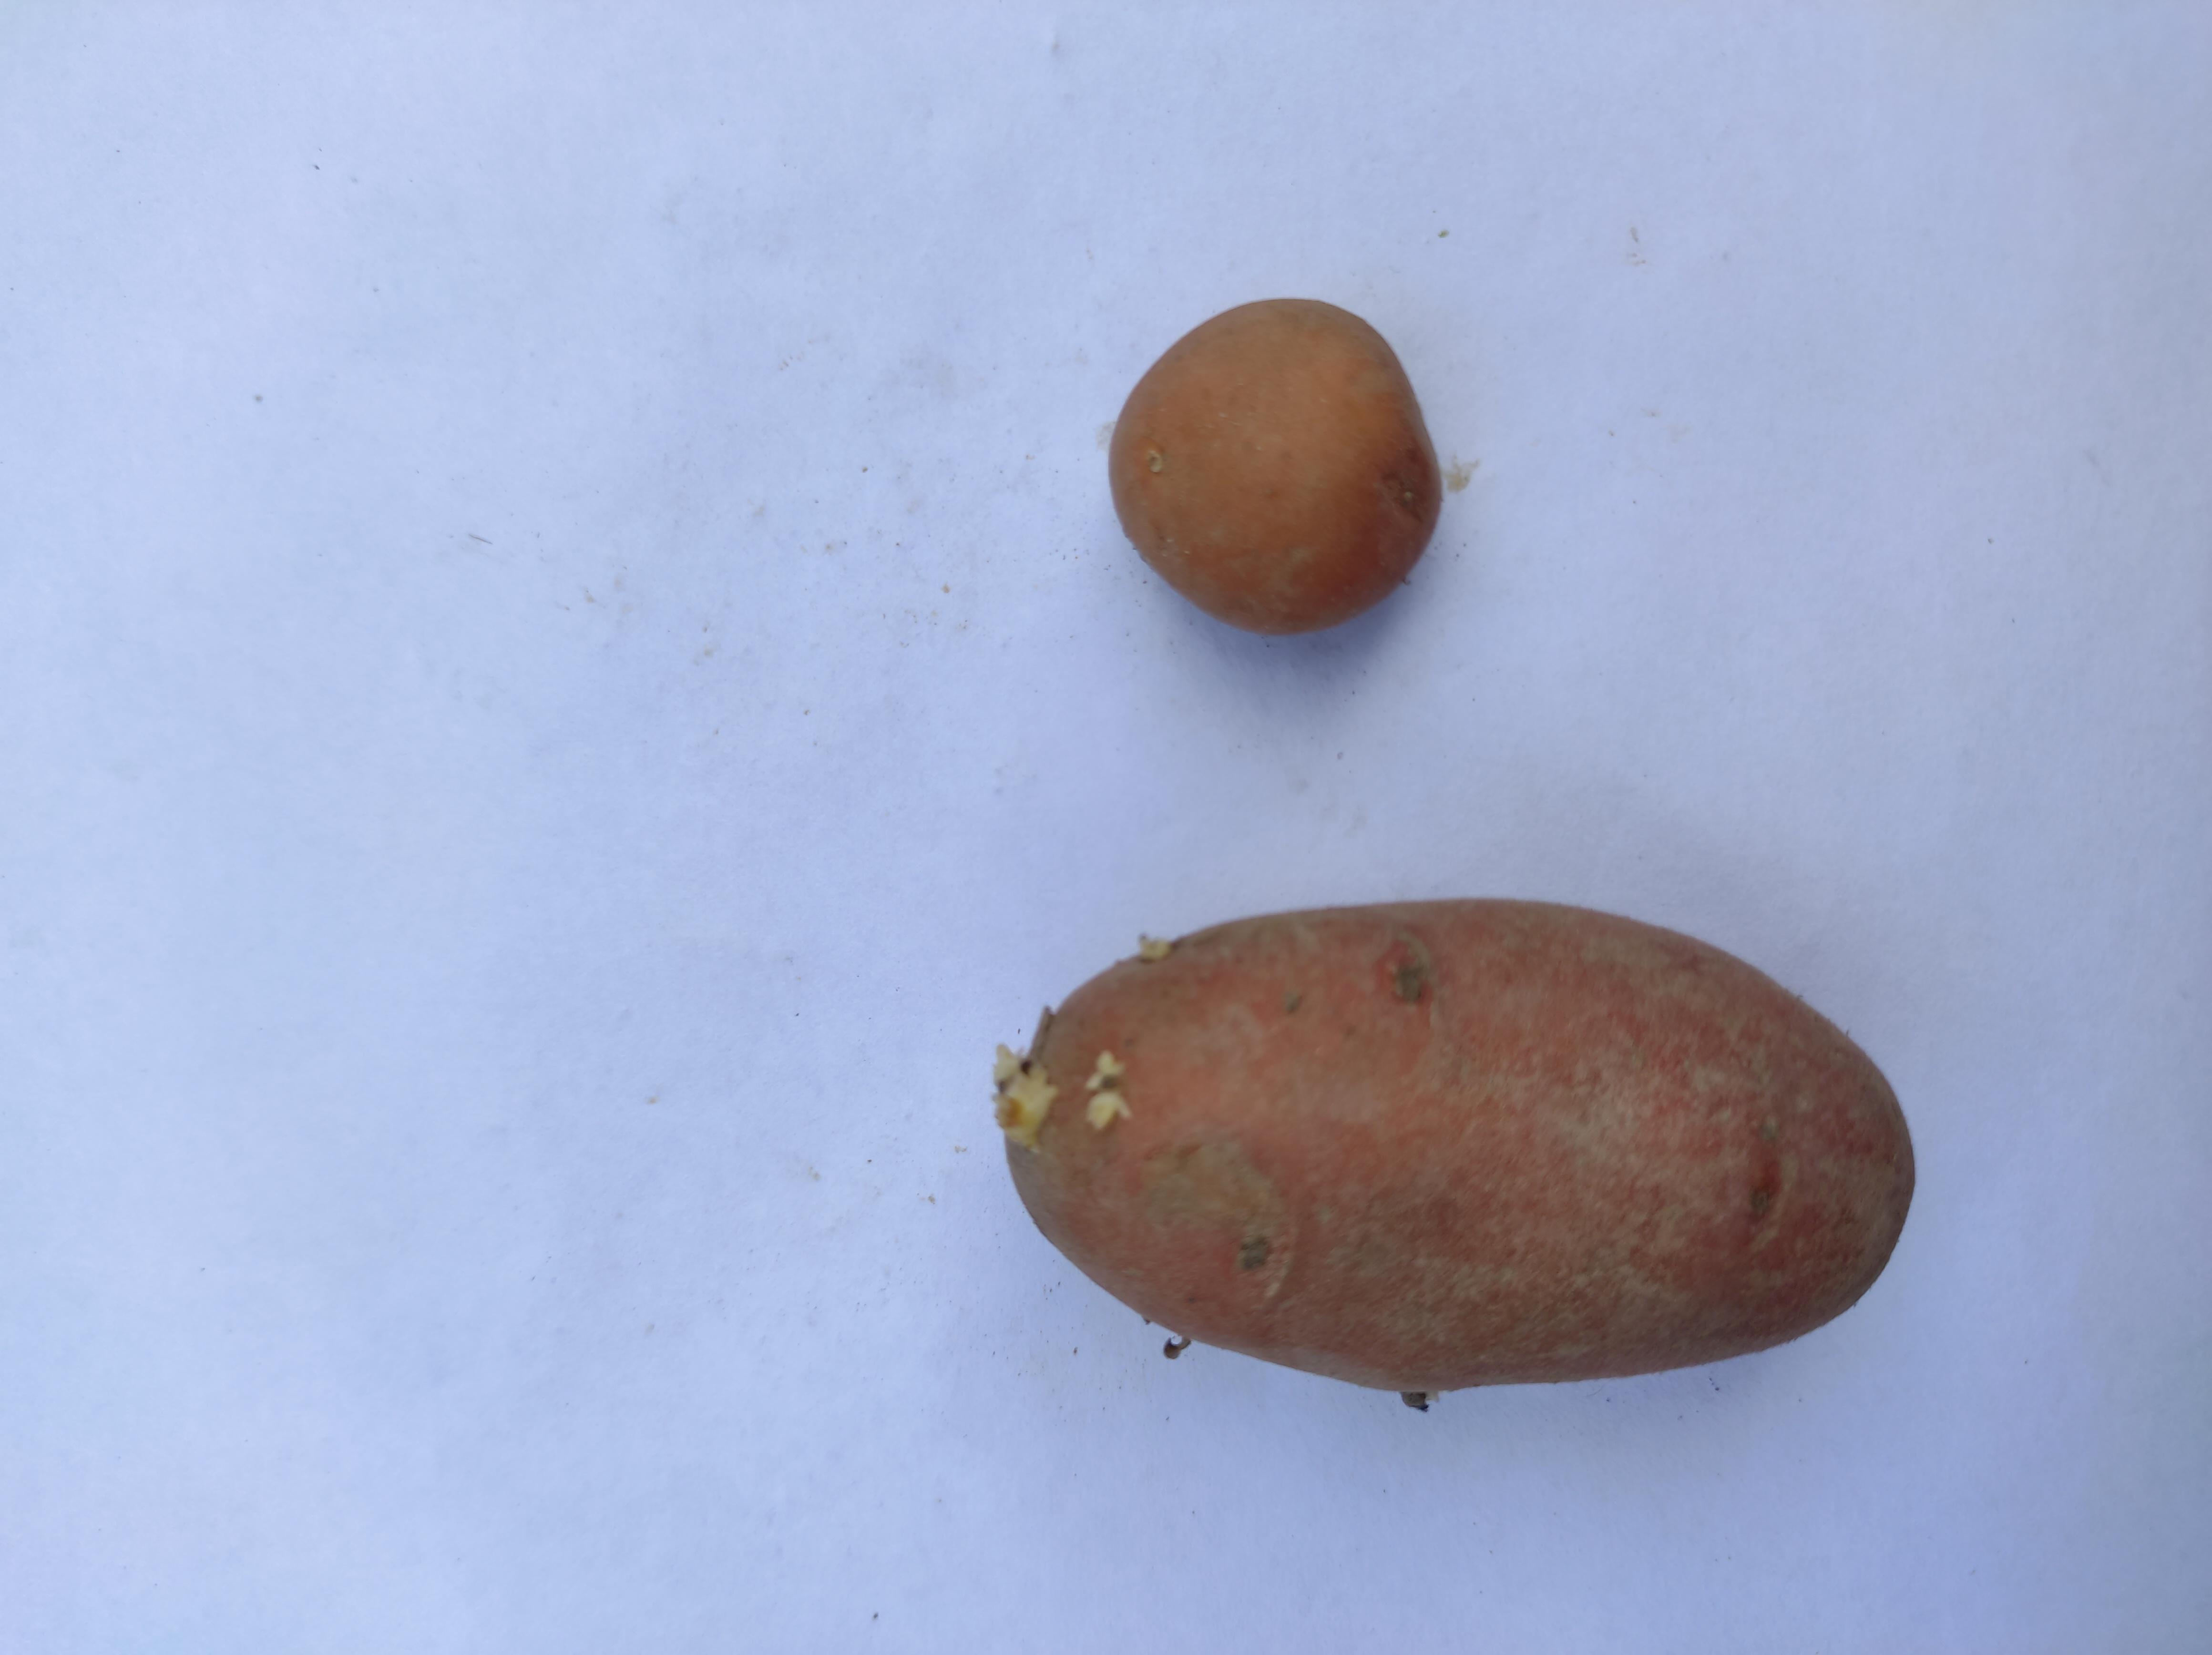
Label: Potato